Sullivan Stapleton

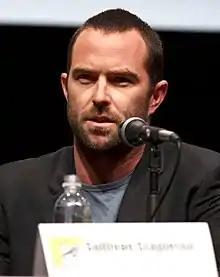
Stapleton in 2013

Sullivan Stapleton (born 14 June 1977) is an Australian actor who is best known for his roles in the television series "The Secret Life of Us", "Strike Back" and "Animal Kingdom". He also starred in the NBC crime drama "Blindspot".